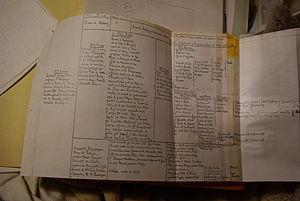
Généalogie de la Famille Brun d'Aubignosc
Alfred d'Aubignosc ou Alfred-Frédéric Brun d'Aubignosc, né le 15 novembre 1804 à Paris, mort le 8 décembre 1858 à Paris, est un officier français, fils d'un des créateurs des unités de zouaves en Algérie.
Louis-Philibert d'Aubignosc est un officier français, directeur général de la police à Hambourg sous le Premier Empire, lieutenant général de police à Alger en 1830, à l'origine de la création du corps des zouaves.